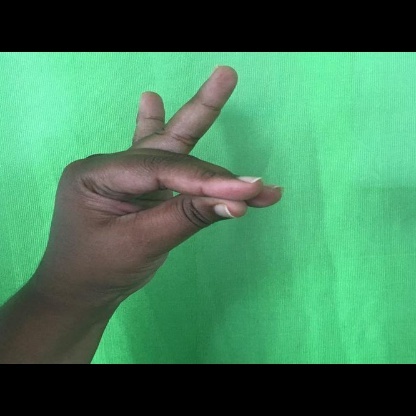
Mudra: Katakamukha